Takeshita Station

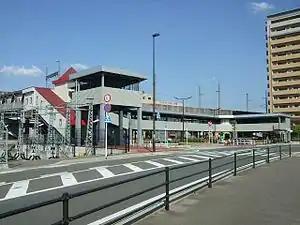
Takeshita station in 2015

is a passenger railway station located in Hakata-ku, Fukuoka, Fukuoka City, Fukuoka Prefecture, Japan. IT is operated by JR Kyushu.